Cédric Herrou

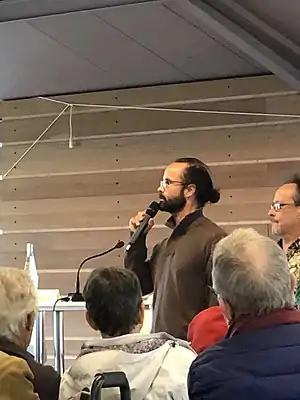

Cédric Herrou is a French olive farmer and immigration activist. He became known in France and internationally following his arrests for helping more than 250 migrants cross into France from Italy. Herrou's efforts have been described in the media as the "French Underground railroad". After numerous convictions for assisting migrants to cross the border, Herrou's actions were found to be legal by the French Constitutional Council, which found Herrou's actions to be covered under the constitutional exercise of fraternity to others.